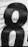
Number: 8